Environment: real
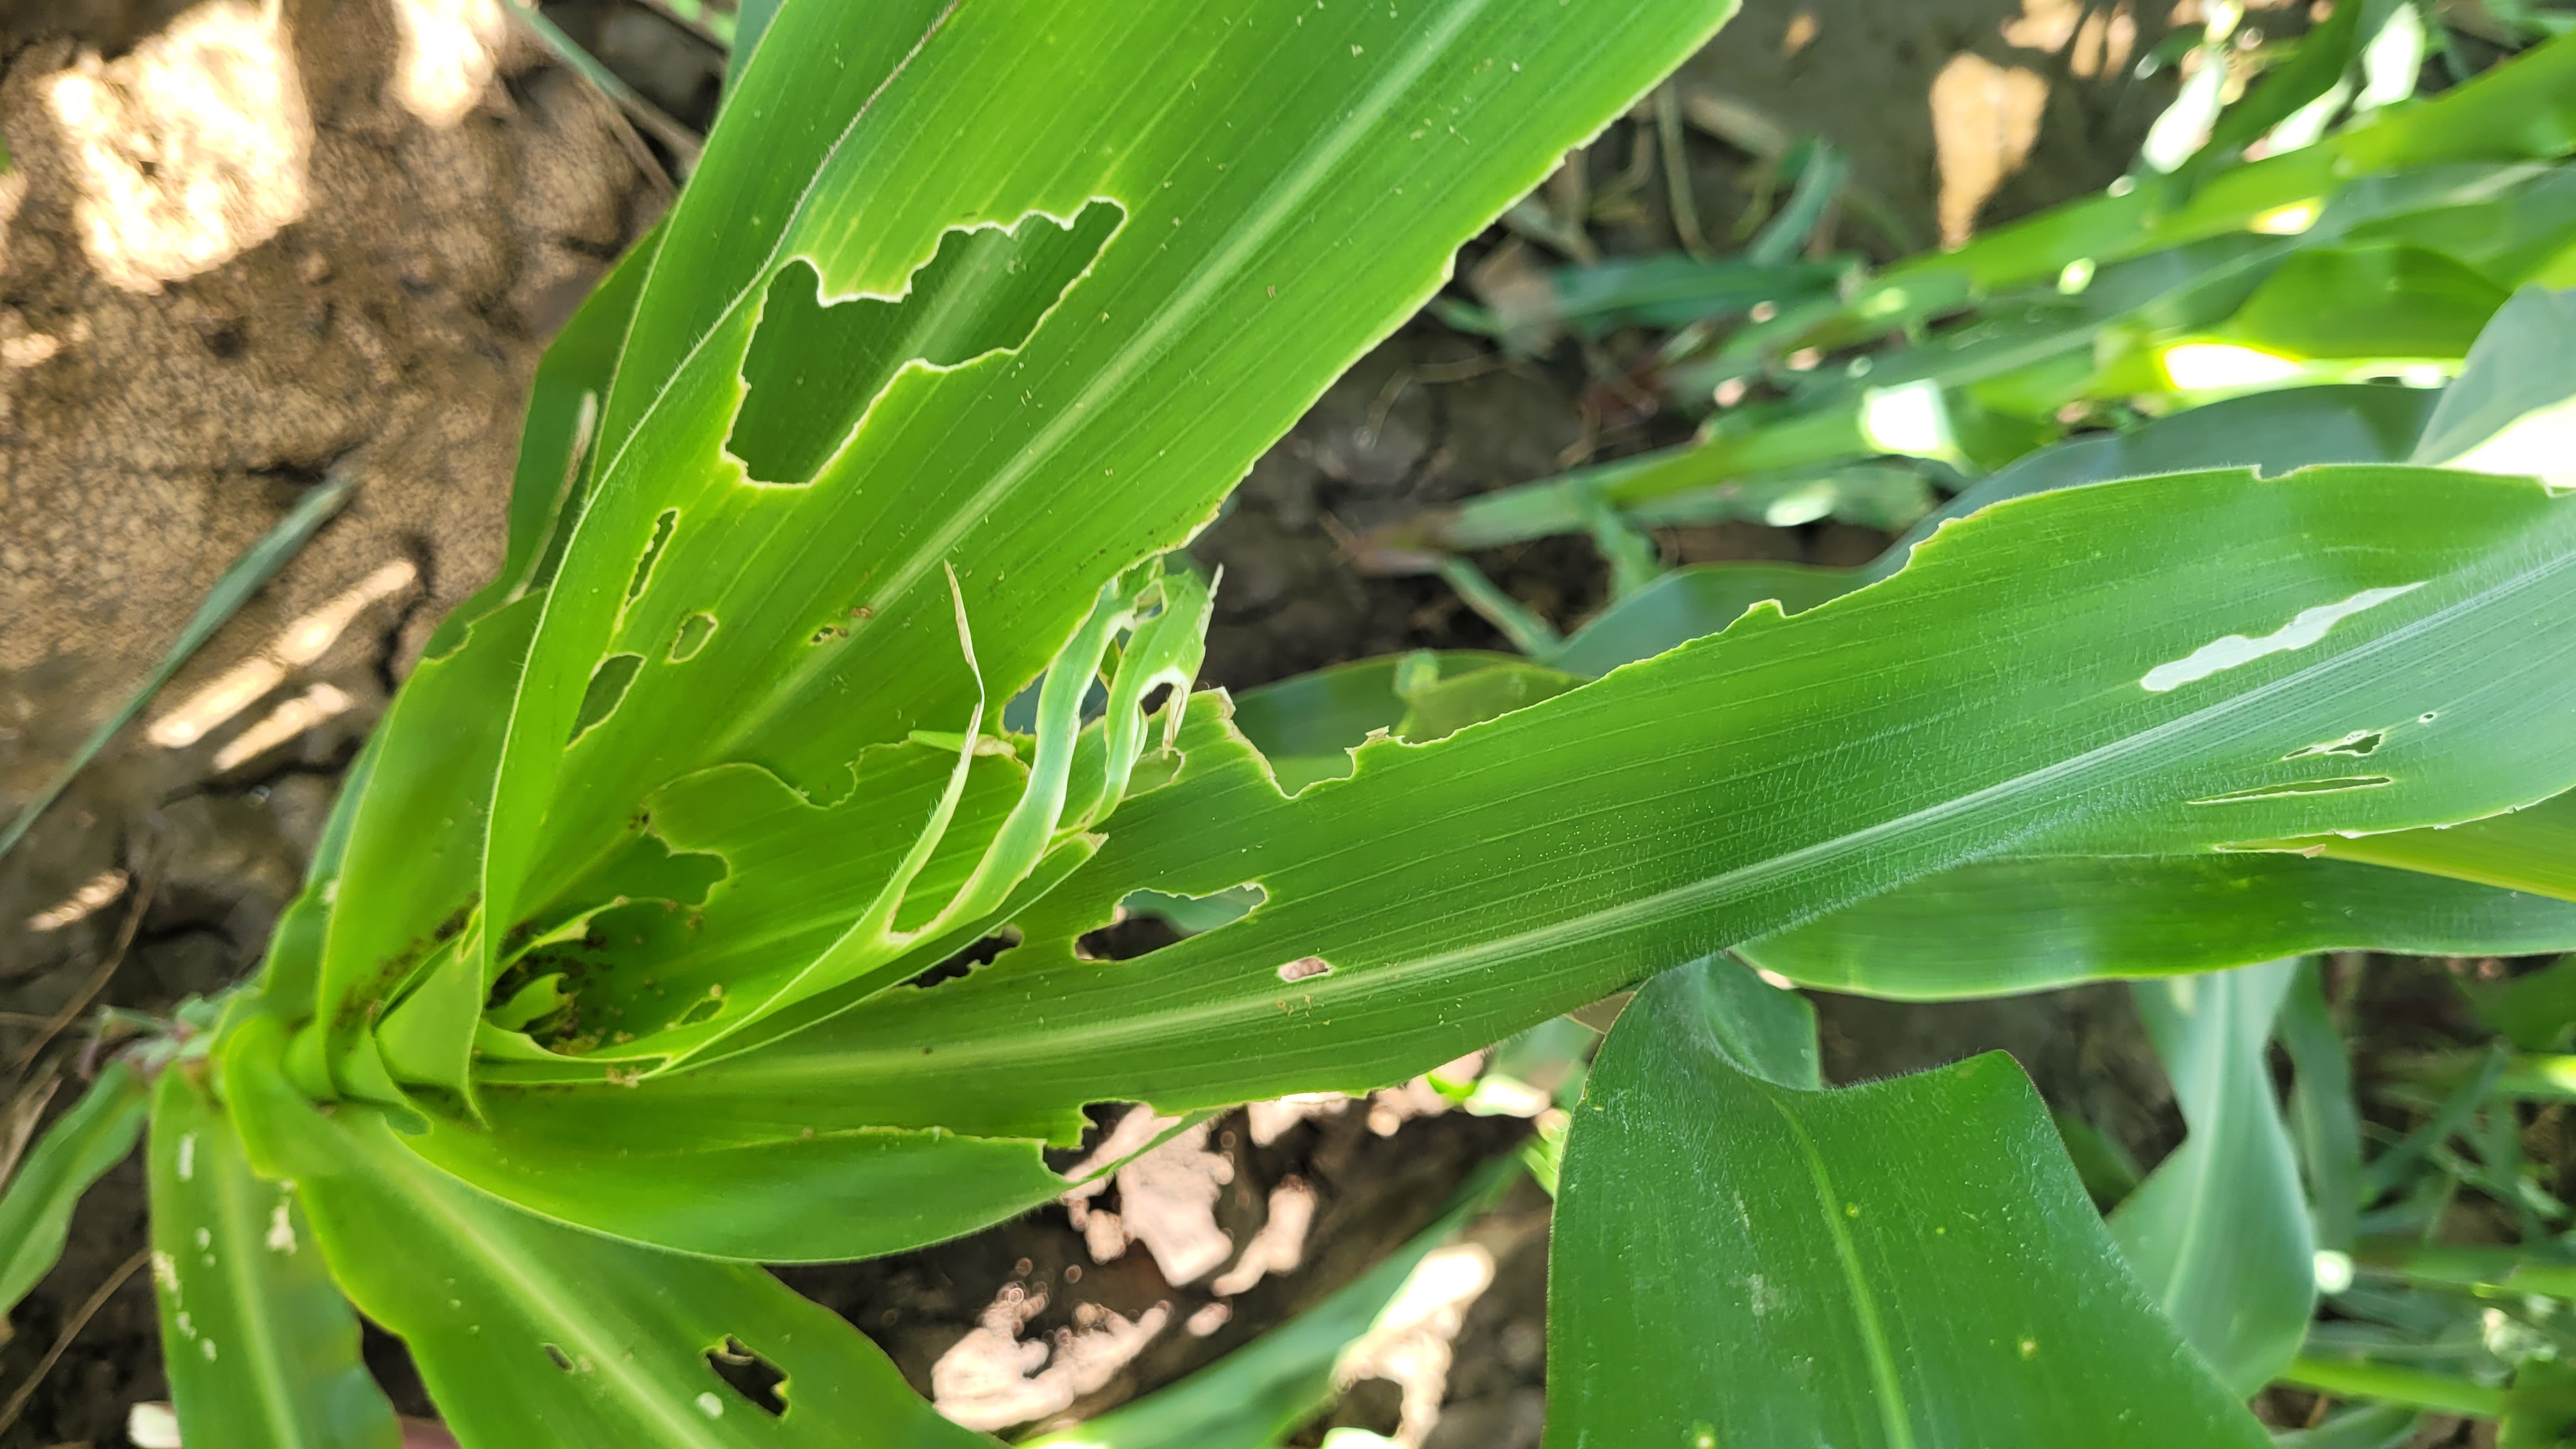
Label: fall_armyworm